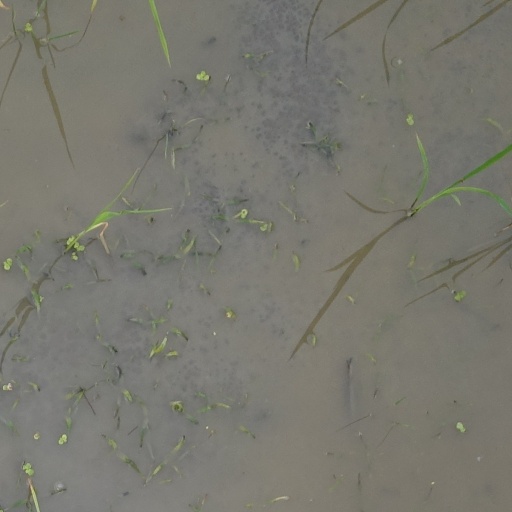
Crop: rice